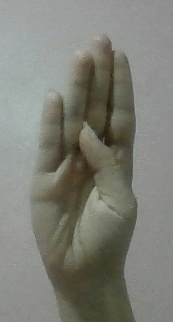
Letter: kaaf